Massmart

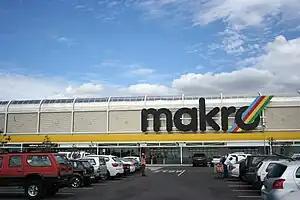
A Makro store in Milnerton, Cape Town.

Massmart's stores are organized into 4 divisions. The stores included in each division are as follows: